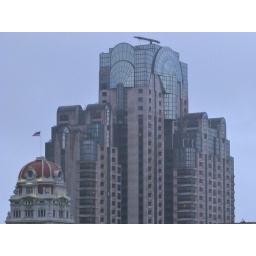
View from our 8th floor window (Room 806) at the King George Hotel in San Francisco.